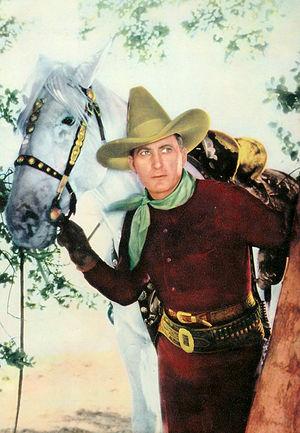
Tim McCoy est un acteur américain, né Timothy John Fitzgerald McCoy le 10 avril 1891 à Saginaw, Michigan, et mort à Sierra Vista, Arizona, le 29 janvier 1978.